Magnus II, Duke of Mecklenburg

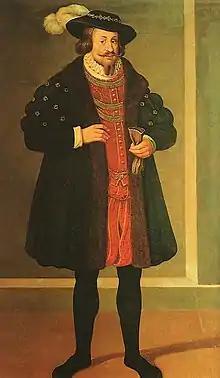
Magnus II, Duke of Mecklenburg, in a non-contemporary portrait

Magnus II, Duke of Mecklenburg-Schwerin and Güstrow (1441 – 20 November 1503) was duke of Mecklenburg-Schwerin from 1477 until his death.